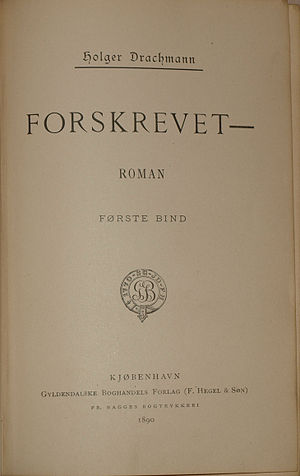
Holger Drachmann / Drachmanns værker
Titelbladet til første udgave af Drachmanns roman Forskrevet fra 1890.
Holger Henrik Herholdt Drachmann var en dansk digter og kunstmaler. Han er en af Det Moderne Gennembruds ledende mænd. Han var far til politikeren Povl Drachmann.